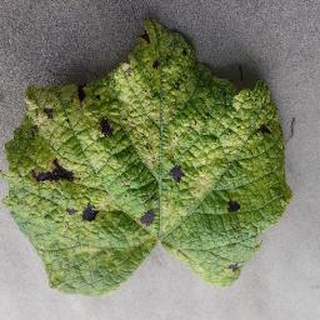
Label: grape_leaf_blight